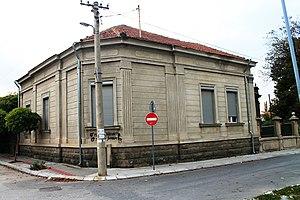
La maison située 1 rue Karadžićeva à Zaječar se trouve à Zaječar et dans le district de Zaječar, en Serbie. Elle est inscrite sur la liste des monuments culturels protégés de la République de Serbie.